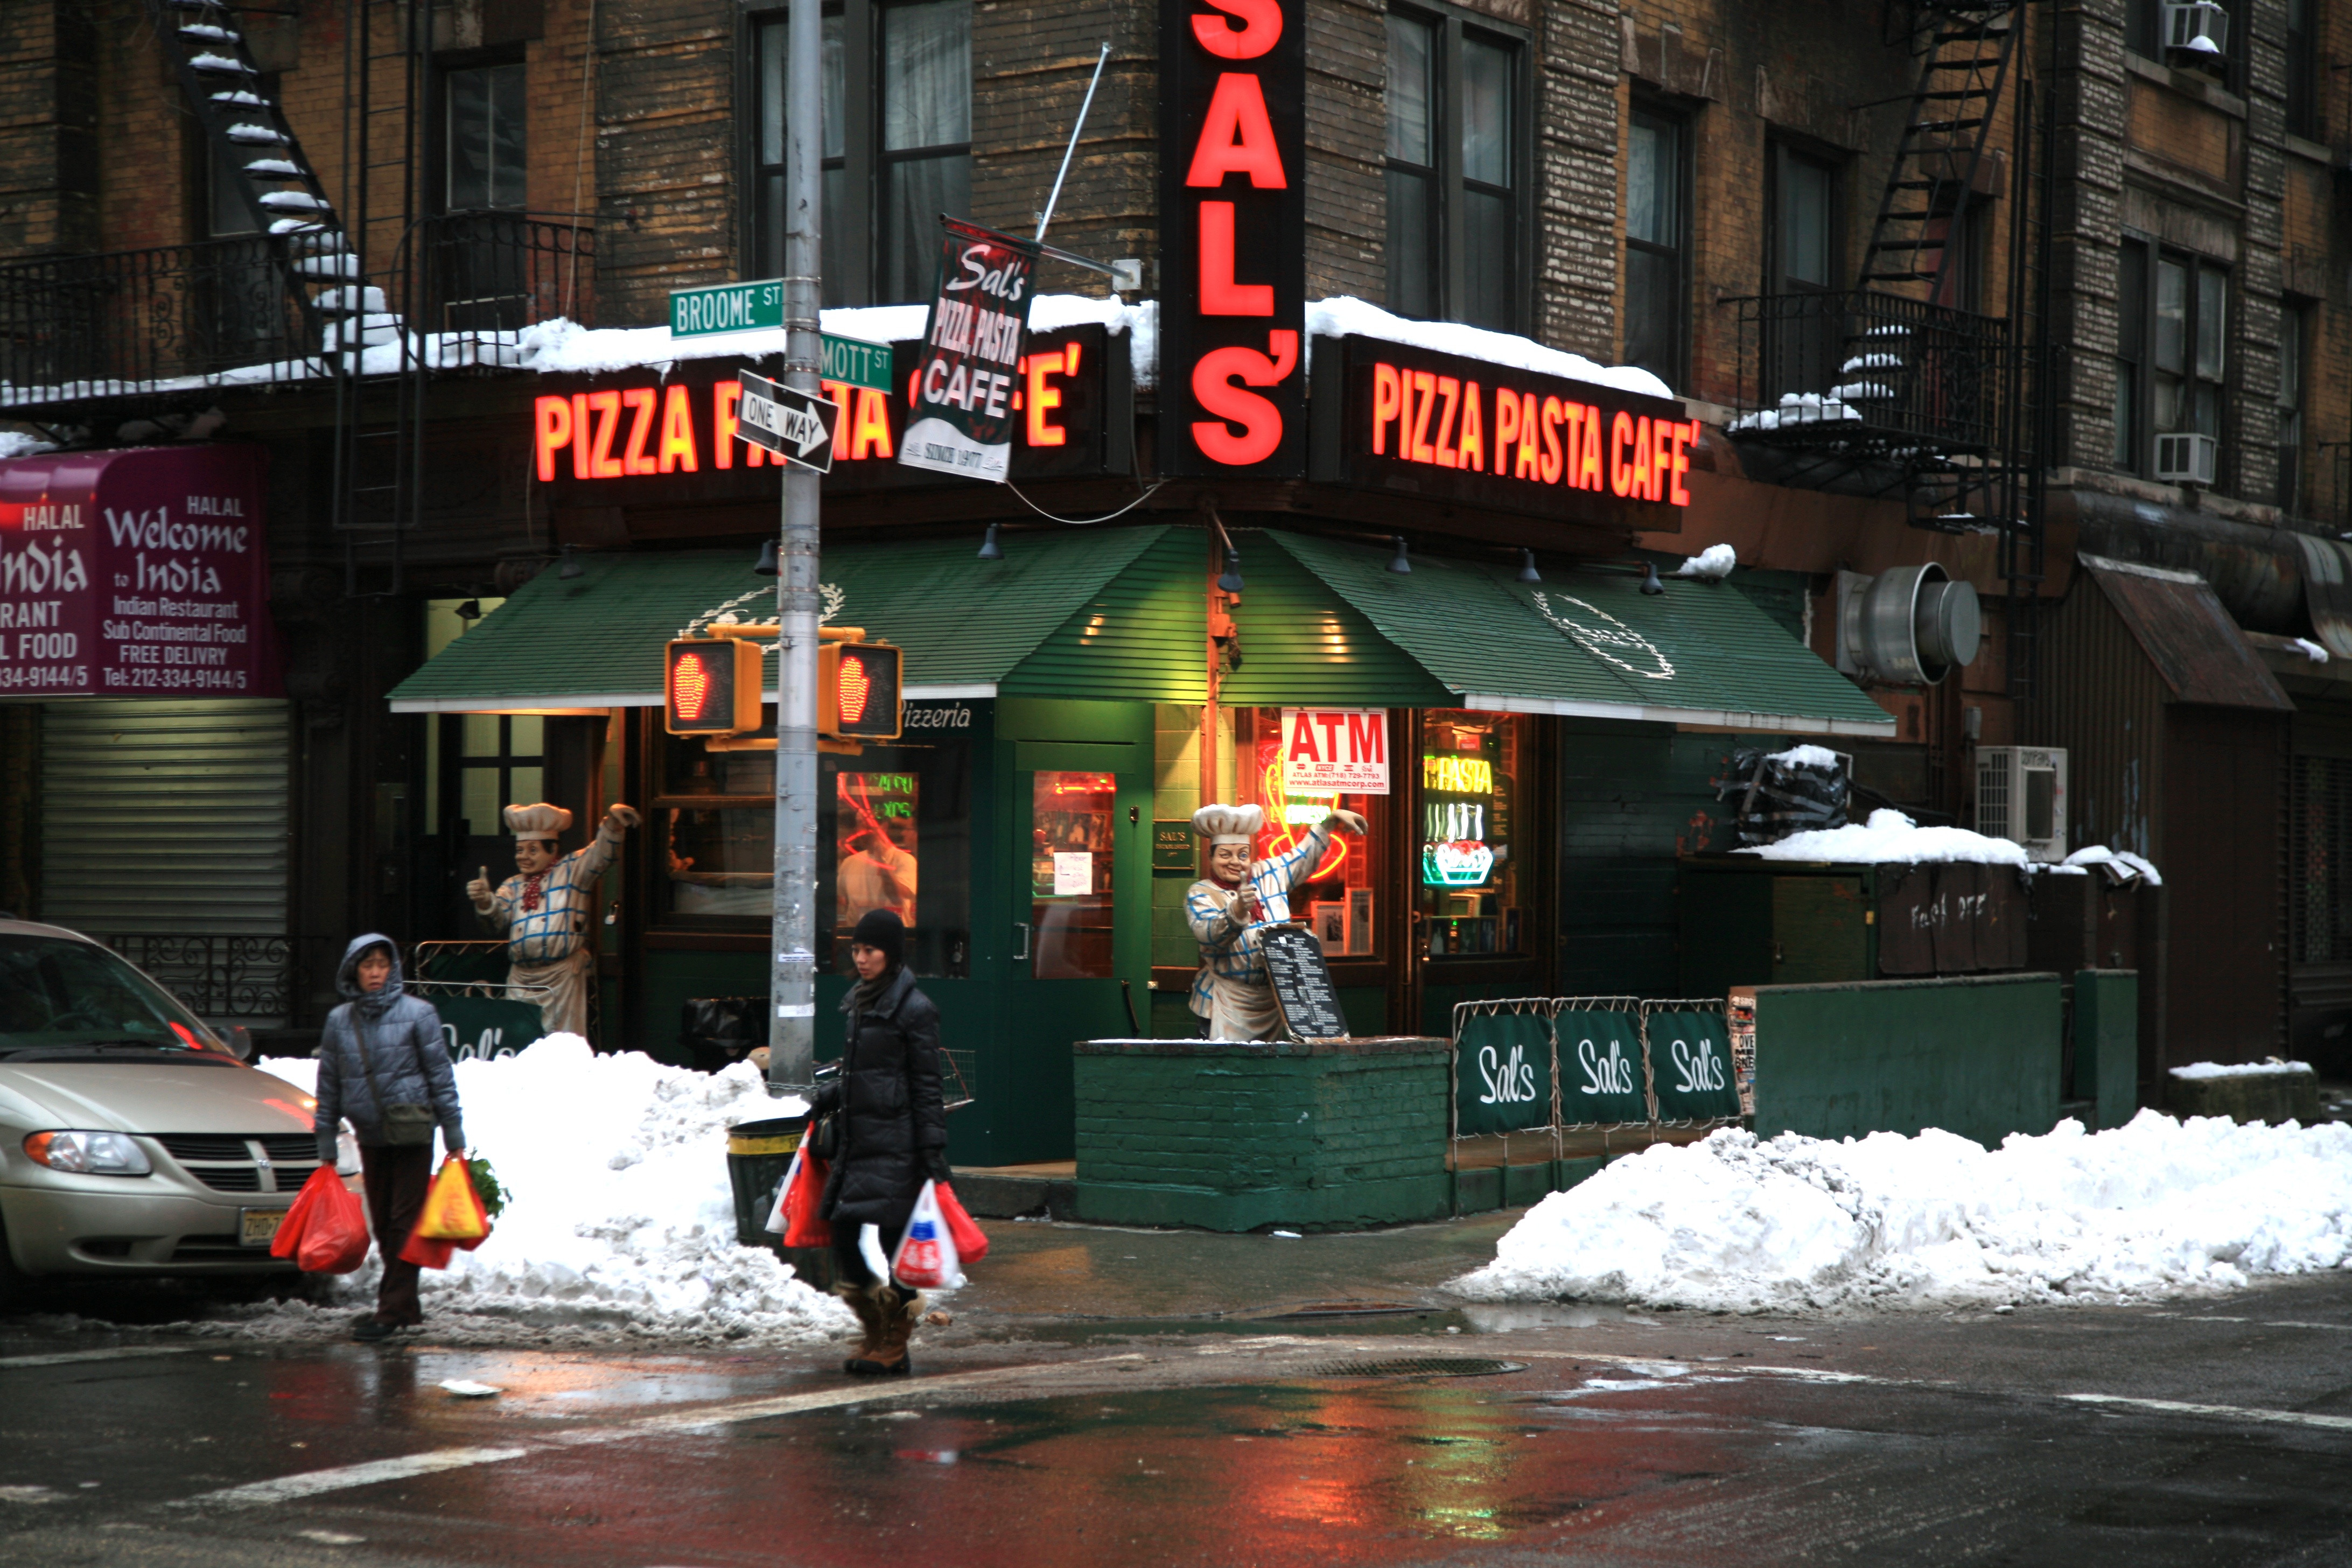
road, street, town, restaurant, manhattan, downtown, nyc, pasta, pizza, newyork, newyorkcity, littleitaly, ristorante, sals, urban area